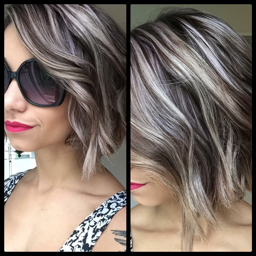
it 's the perfect mix of violet , grey , and white